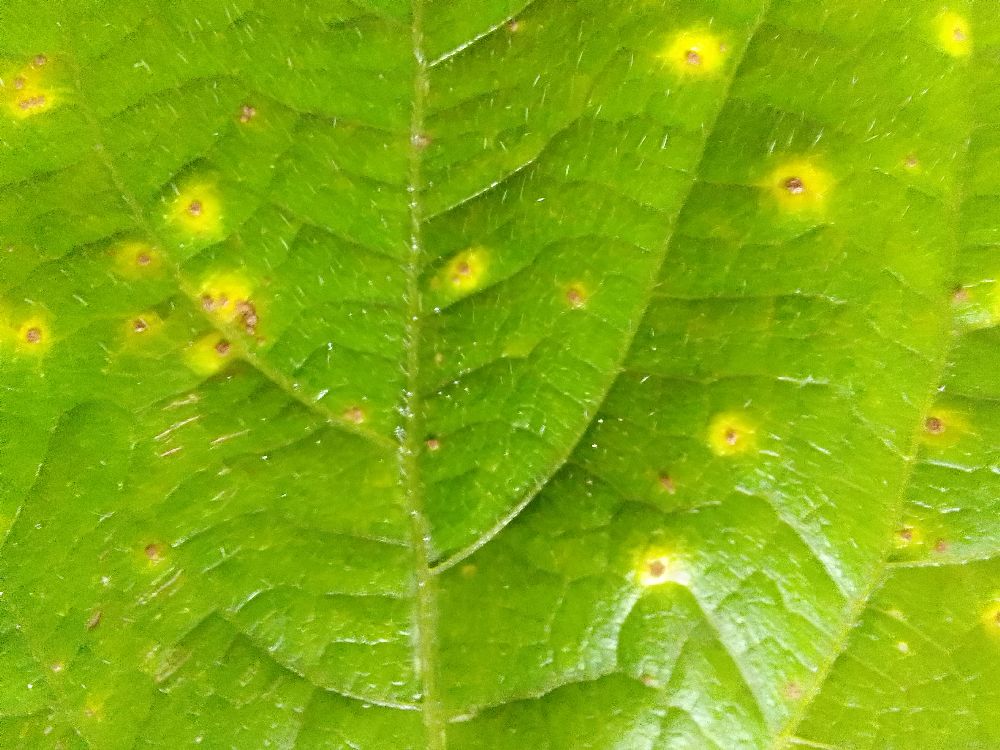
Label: rust